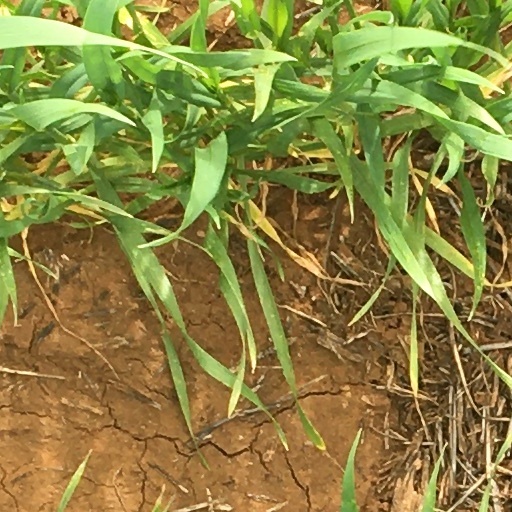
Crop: wheat